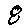
Label: 8